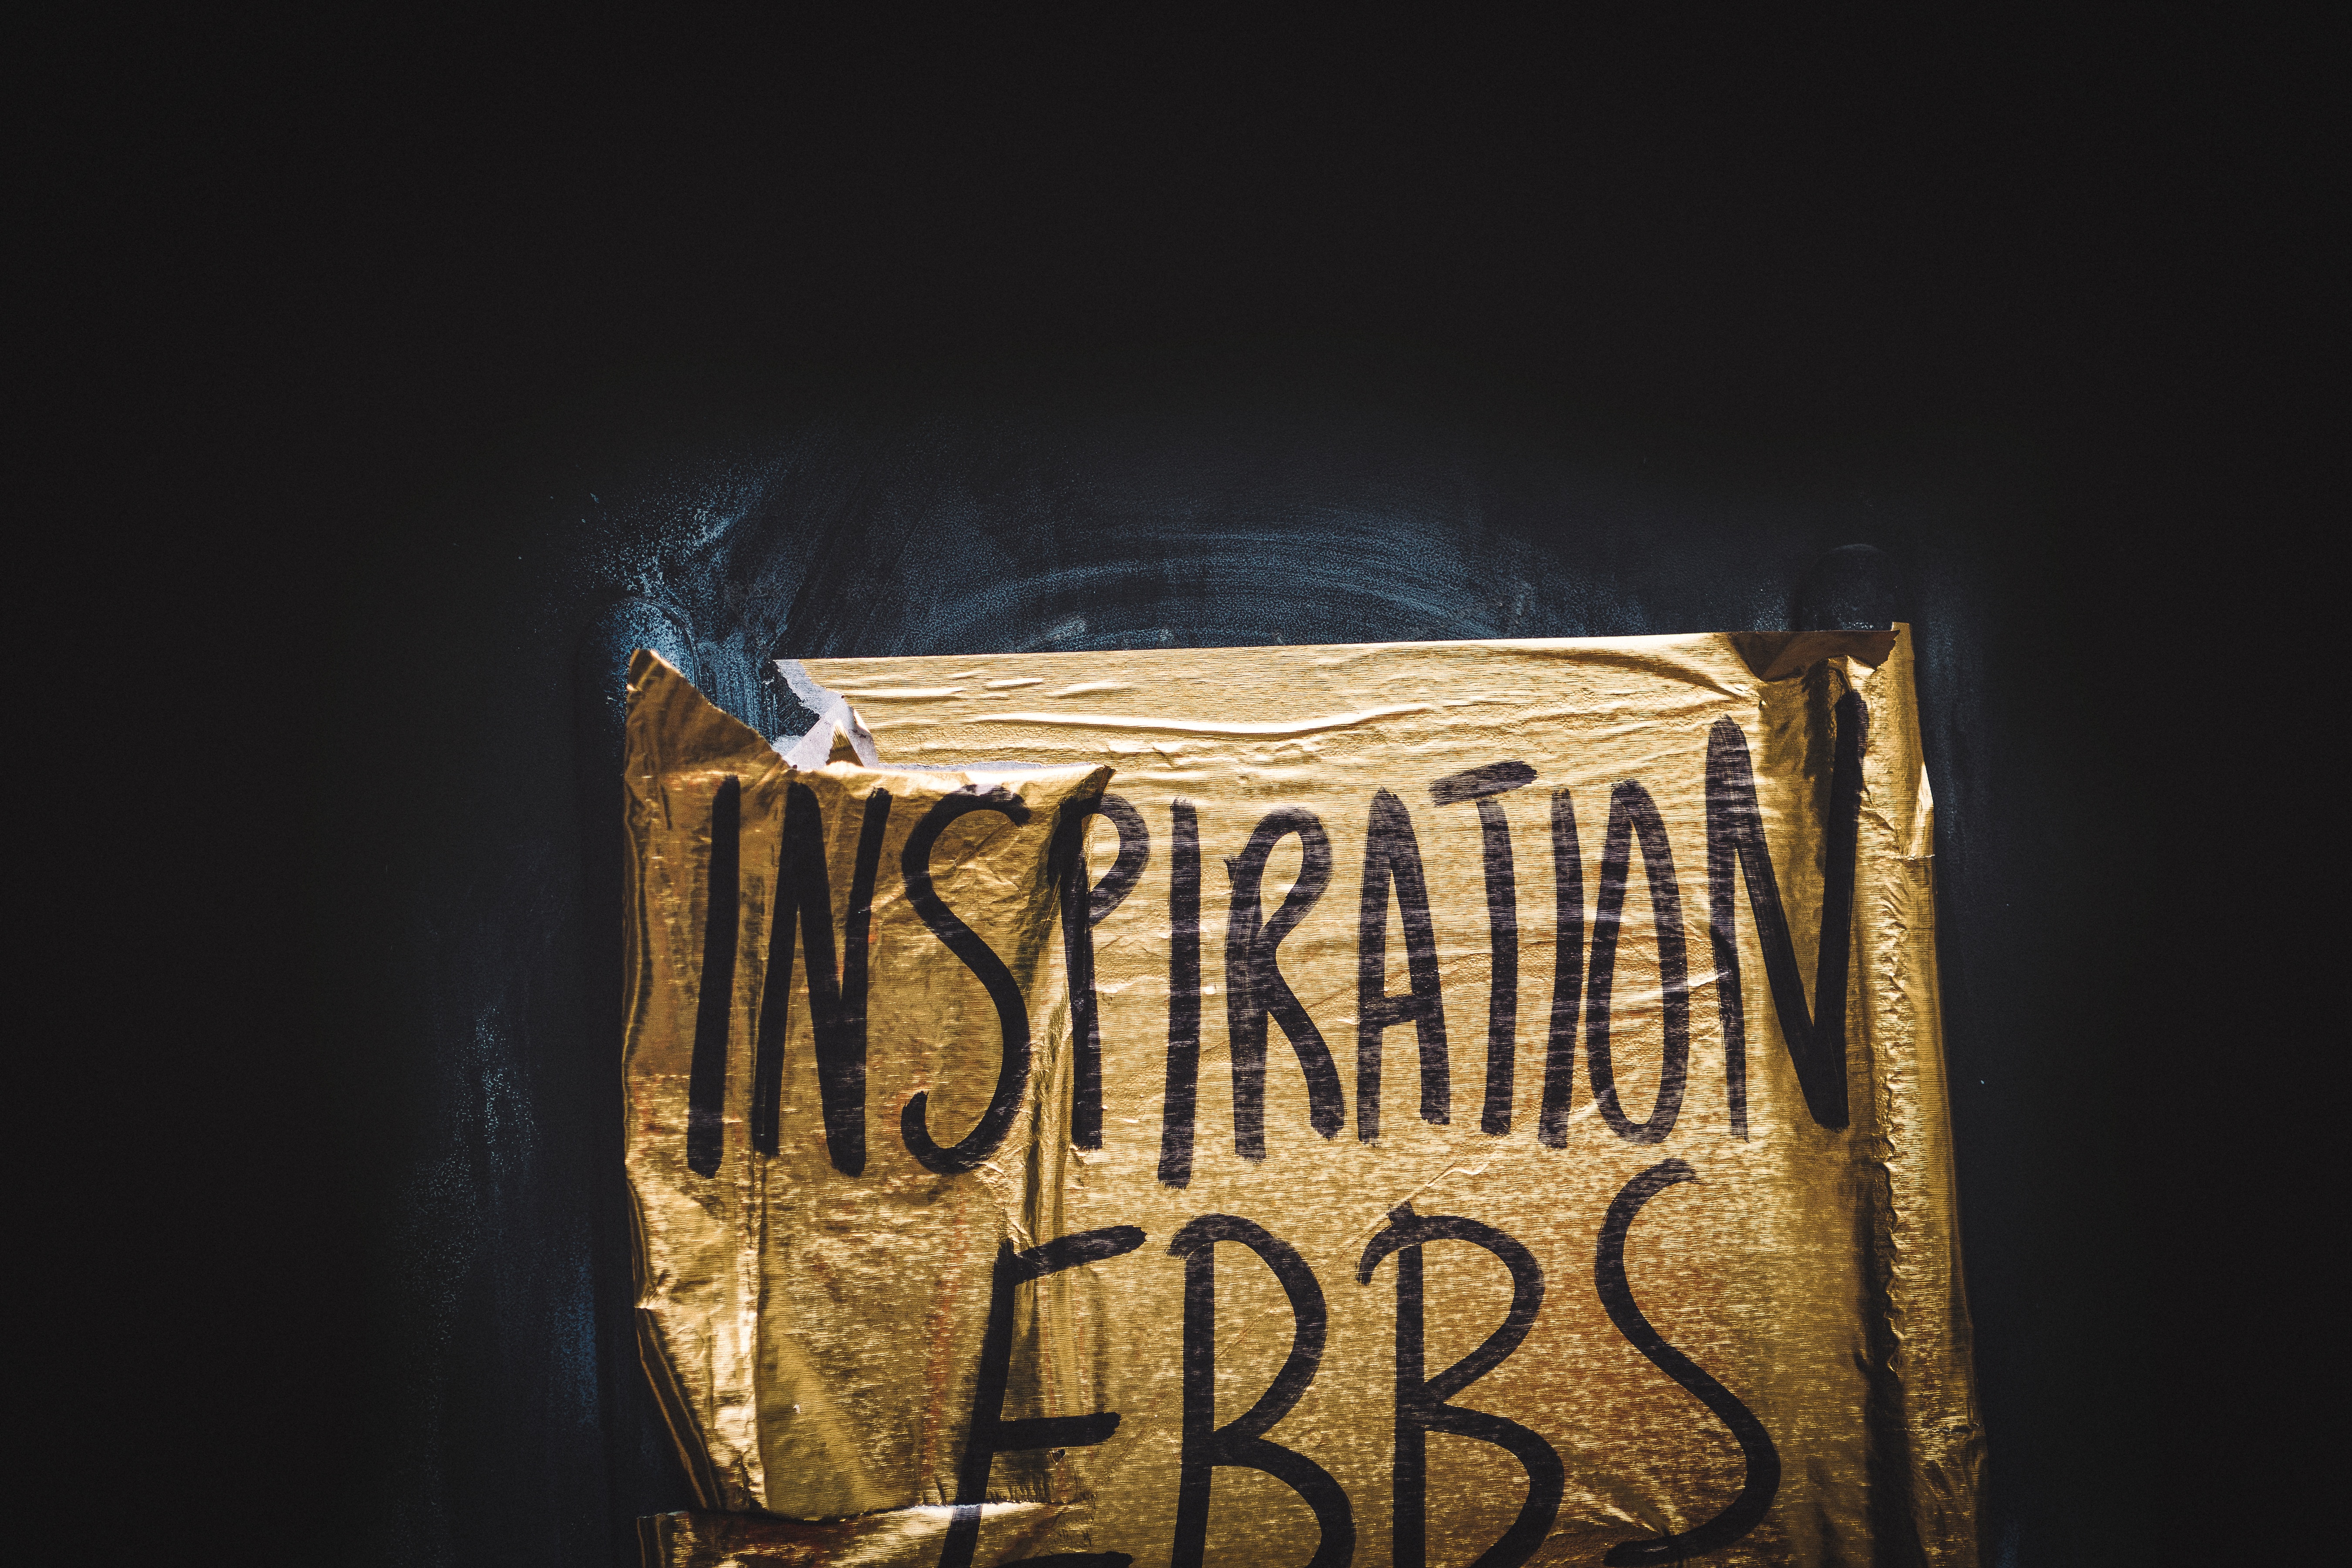
writing, wood, number, typography, darkness, black, yellow, font, art, gold, text, shape, album cover, hand lettering